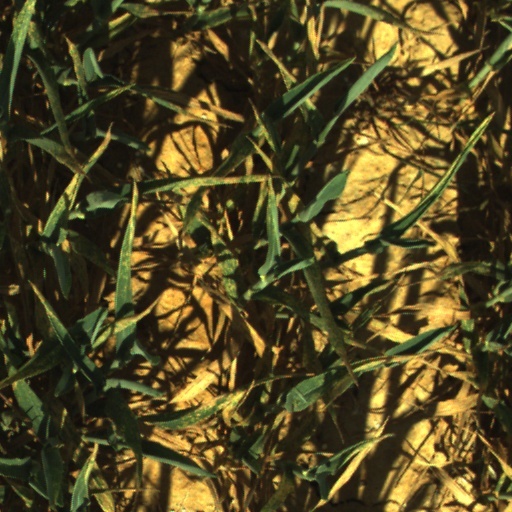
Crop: wheat